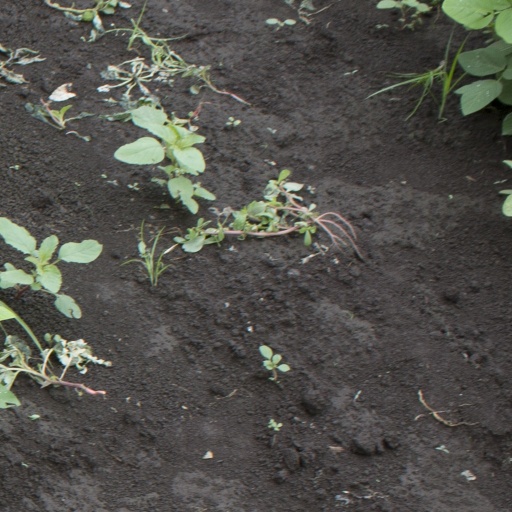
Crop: soybean